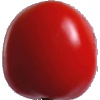
Label: Tomato 4